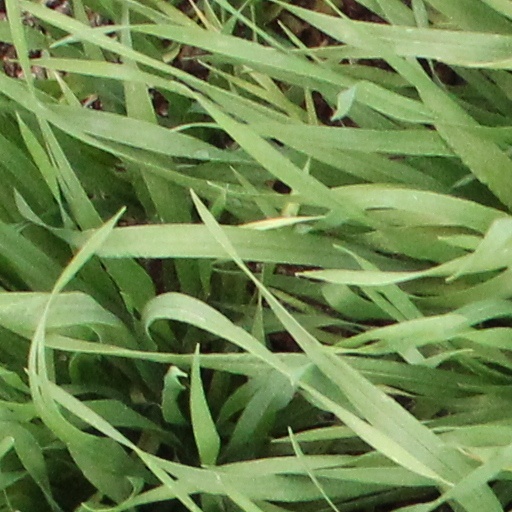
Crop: wheat